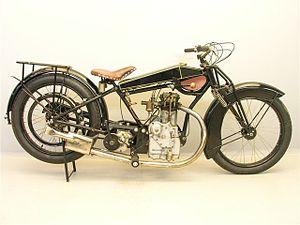
Henderson Motorcycle Company ou Henderson est un ancien fabricant de motos américain, fondé en 1911 à Détroit dans le Michigan, par les frères William et Thomas Henderson, fusionné en Excelsior-Henderson en 1917, en activité jusqu'en 1931. En 1998 les deux frères Henderson sont intronisés au Motorcycle Hall of Fame de Colombus dans l'Ohio.